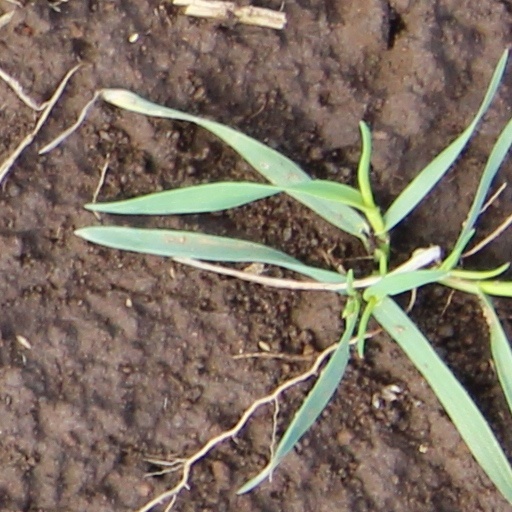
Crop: wheat